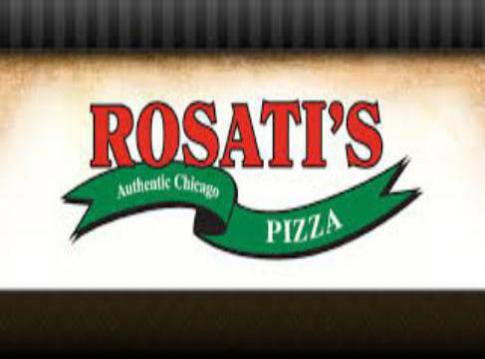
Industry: Food